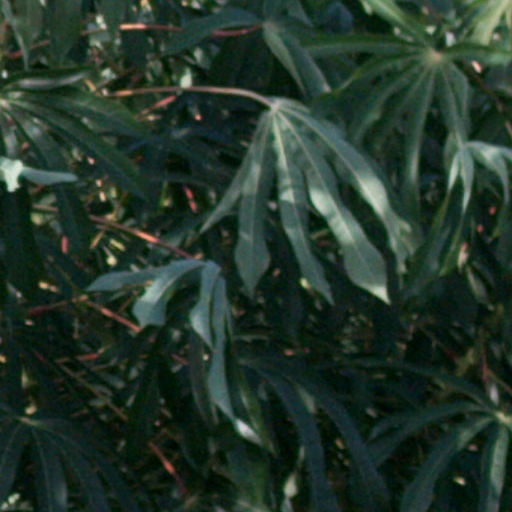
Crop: cassava